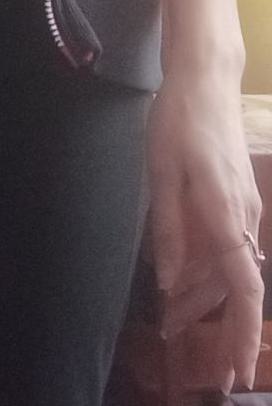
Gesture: no_gesture